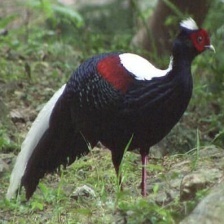
Species: SWINHOES PHEASANT
Scientific name: LOPHURA SWINHOII